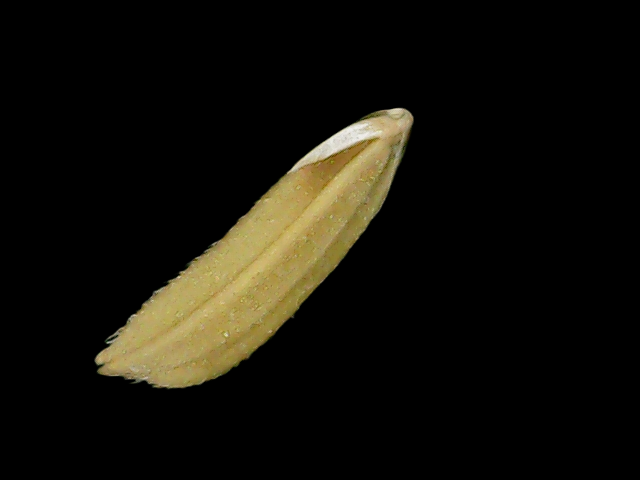
Rice variety: Bd75